King's Caple

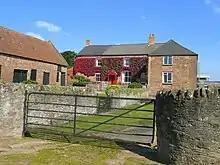
Pen-allt Farm

King's Caple's main economic activity is agriculture, both traditional farming and fruit farming especially at Pennoxstone. At Aramstone there is also a large enterprise where race horses are trained. There are various farms which are involved in the tourism industry both camping and caravanning as well as B & B and rented accommodation.